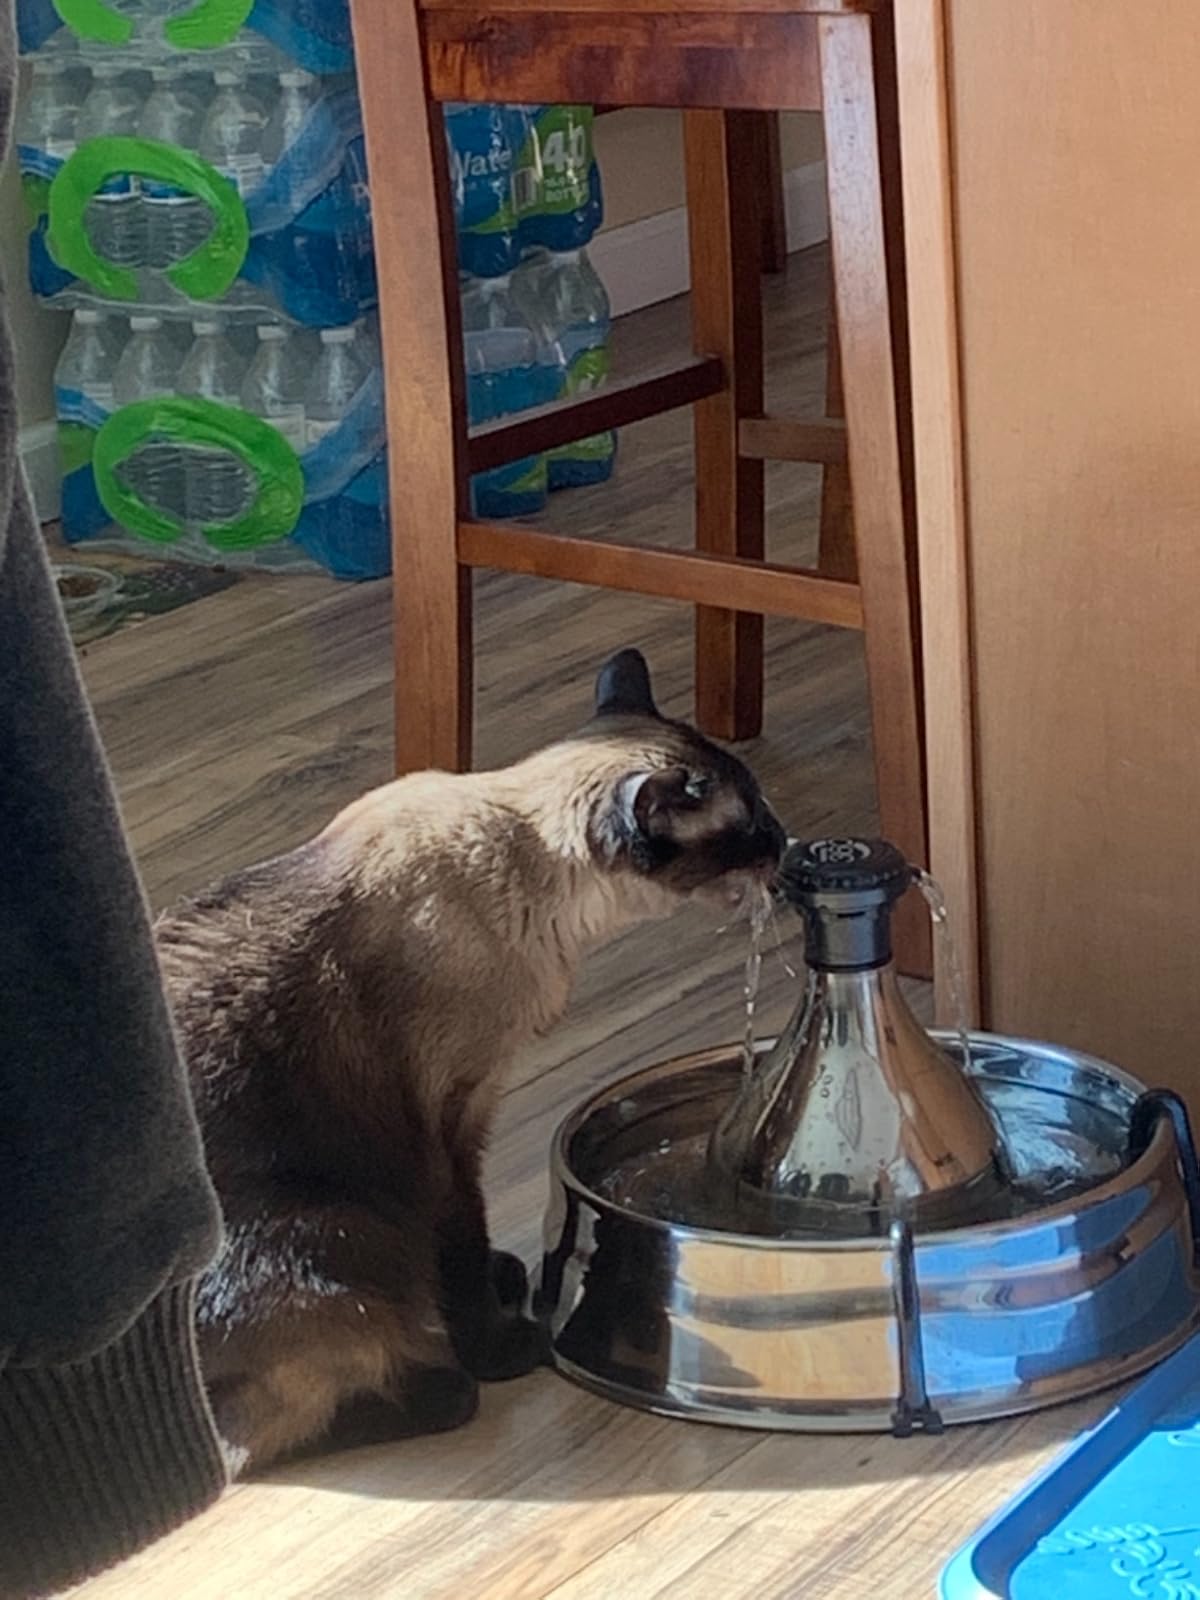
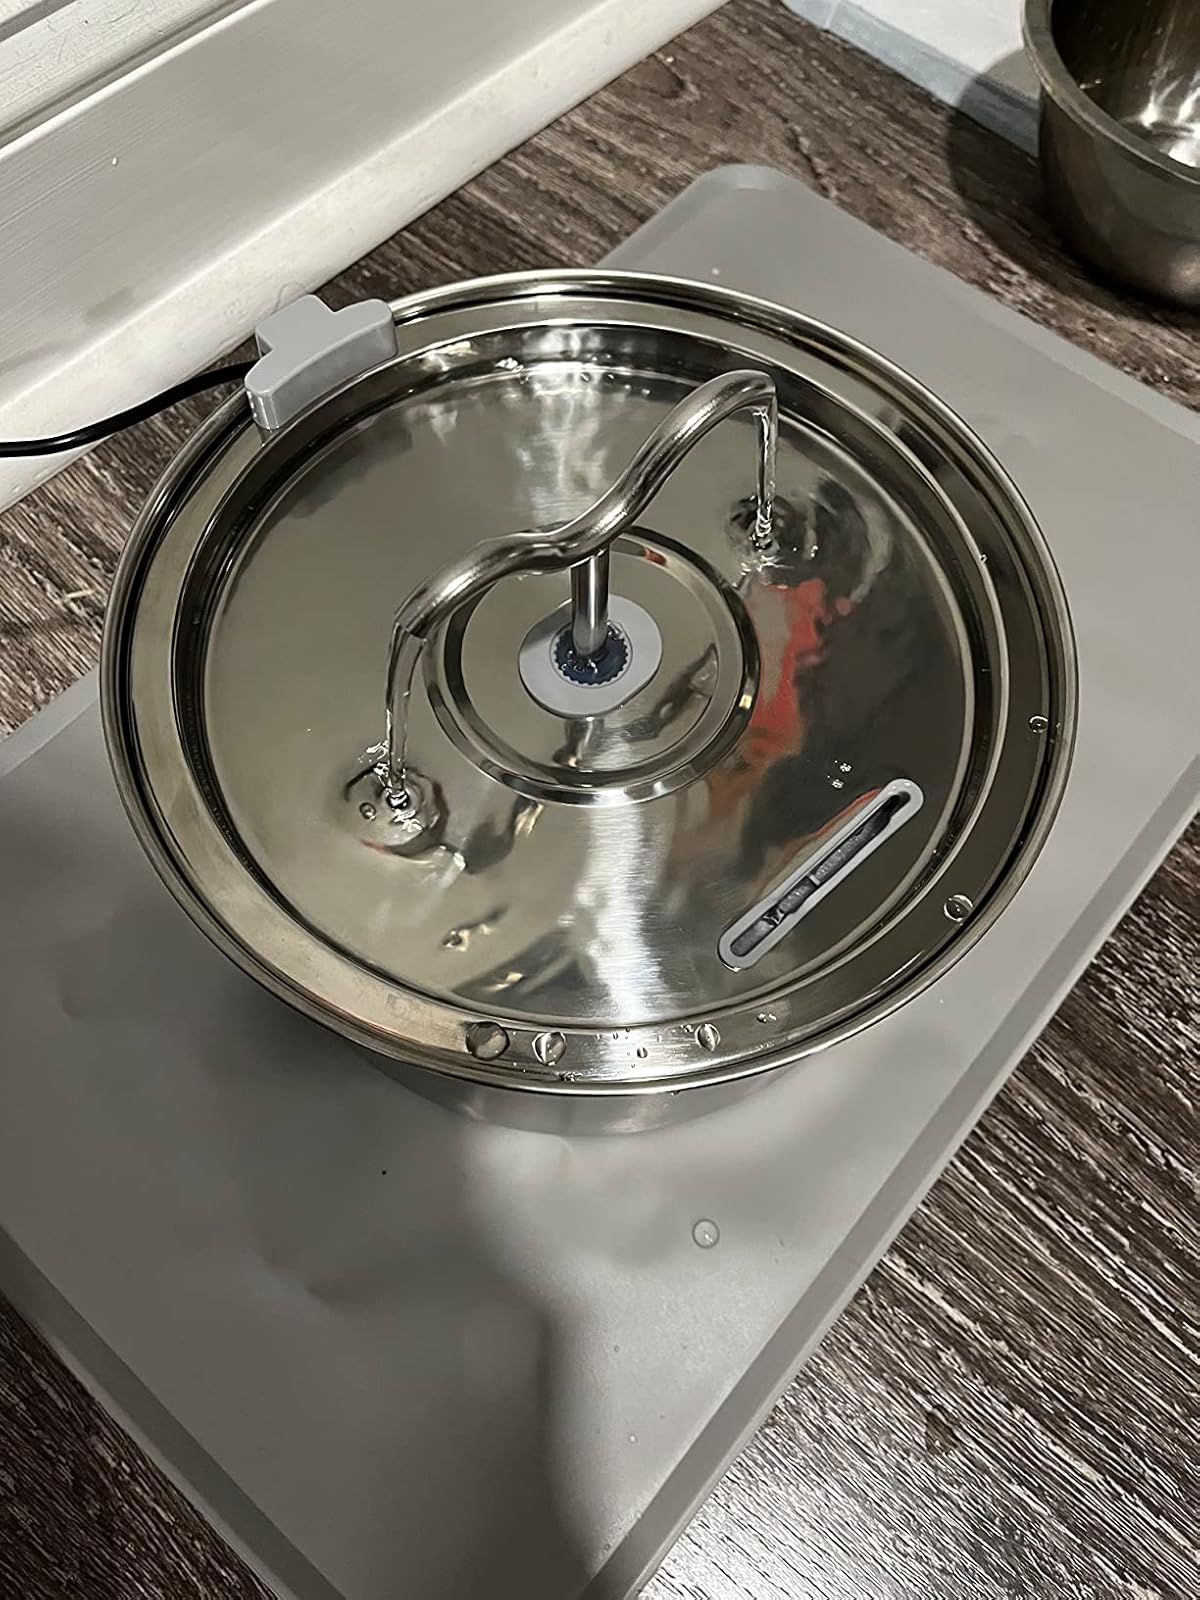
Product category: items_bowl
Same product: no